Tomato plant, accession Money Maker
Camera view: tilt-top (135 deg); turntable rotation: 60 degrees
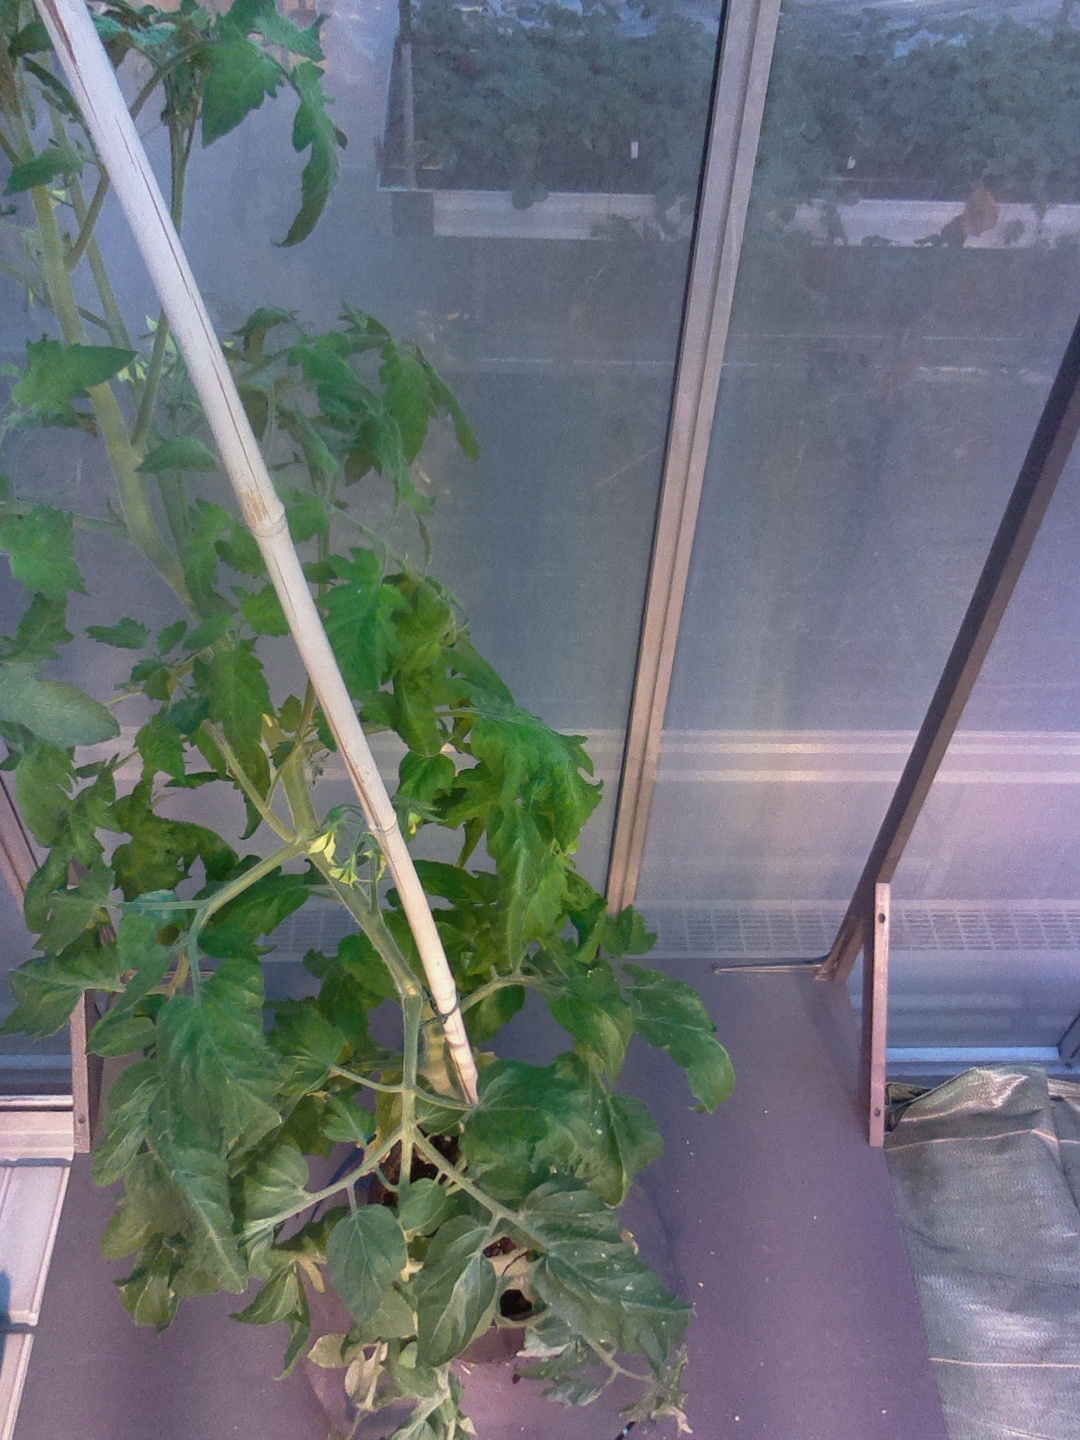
BBCH growth stage 70: Fruits at the main stem or branches visibles